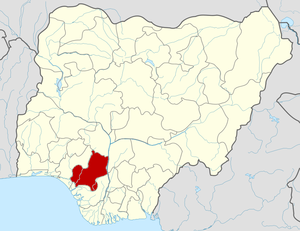
L'État d'Edo est un État du sud-ouest du Nigeria. Il est au cœur de l'ancien royaume du Benin.